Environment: real
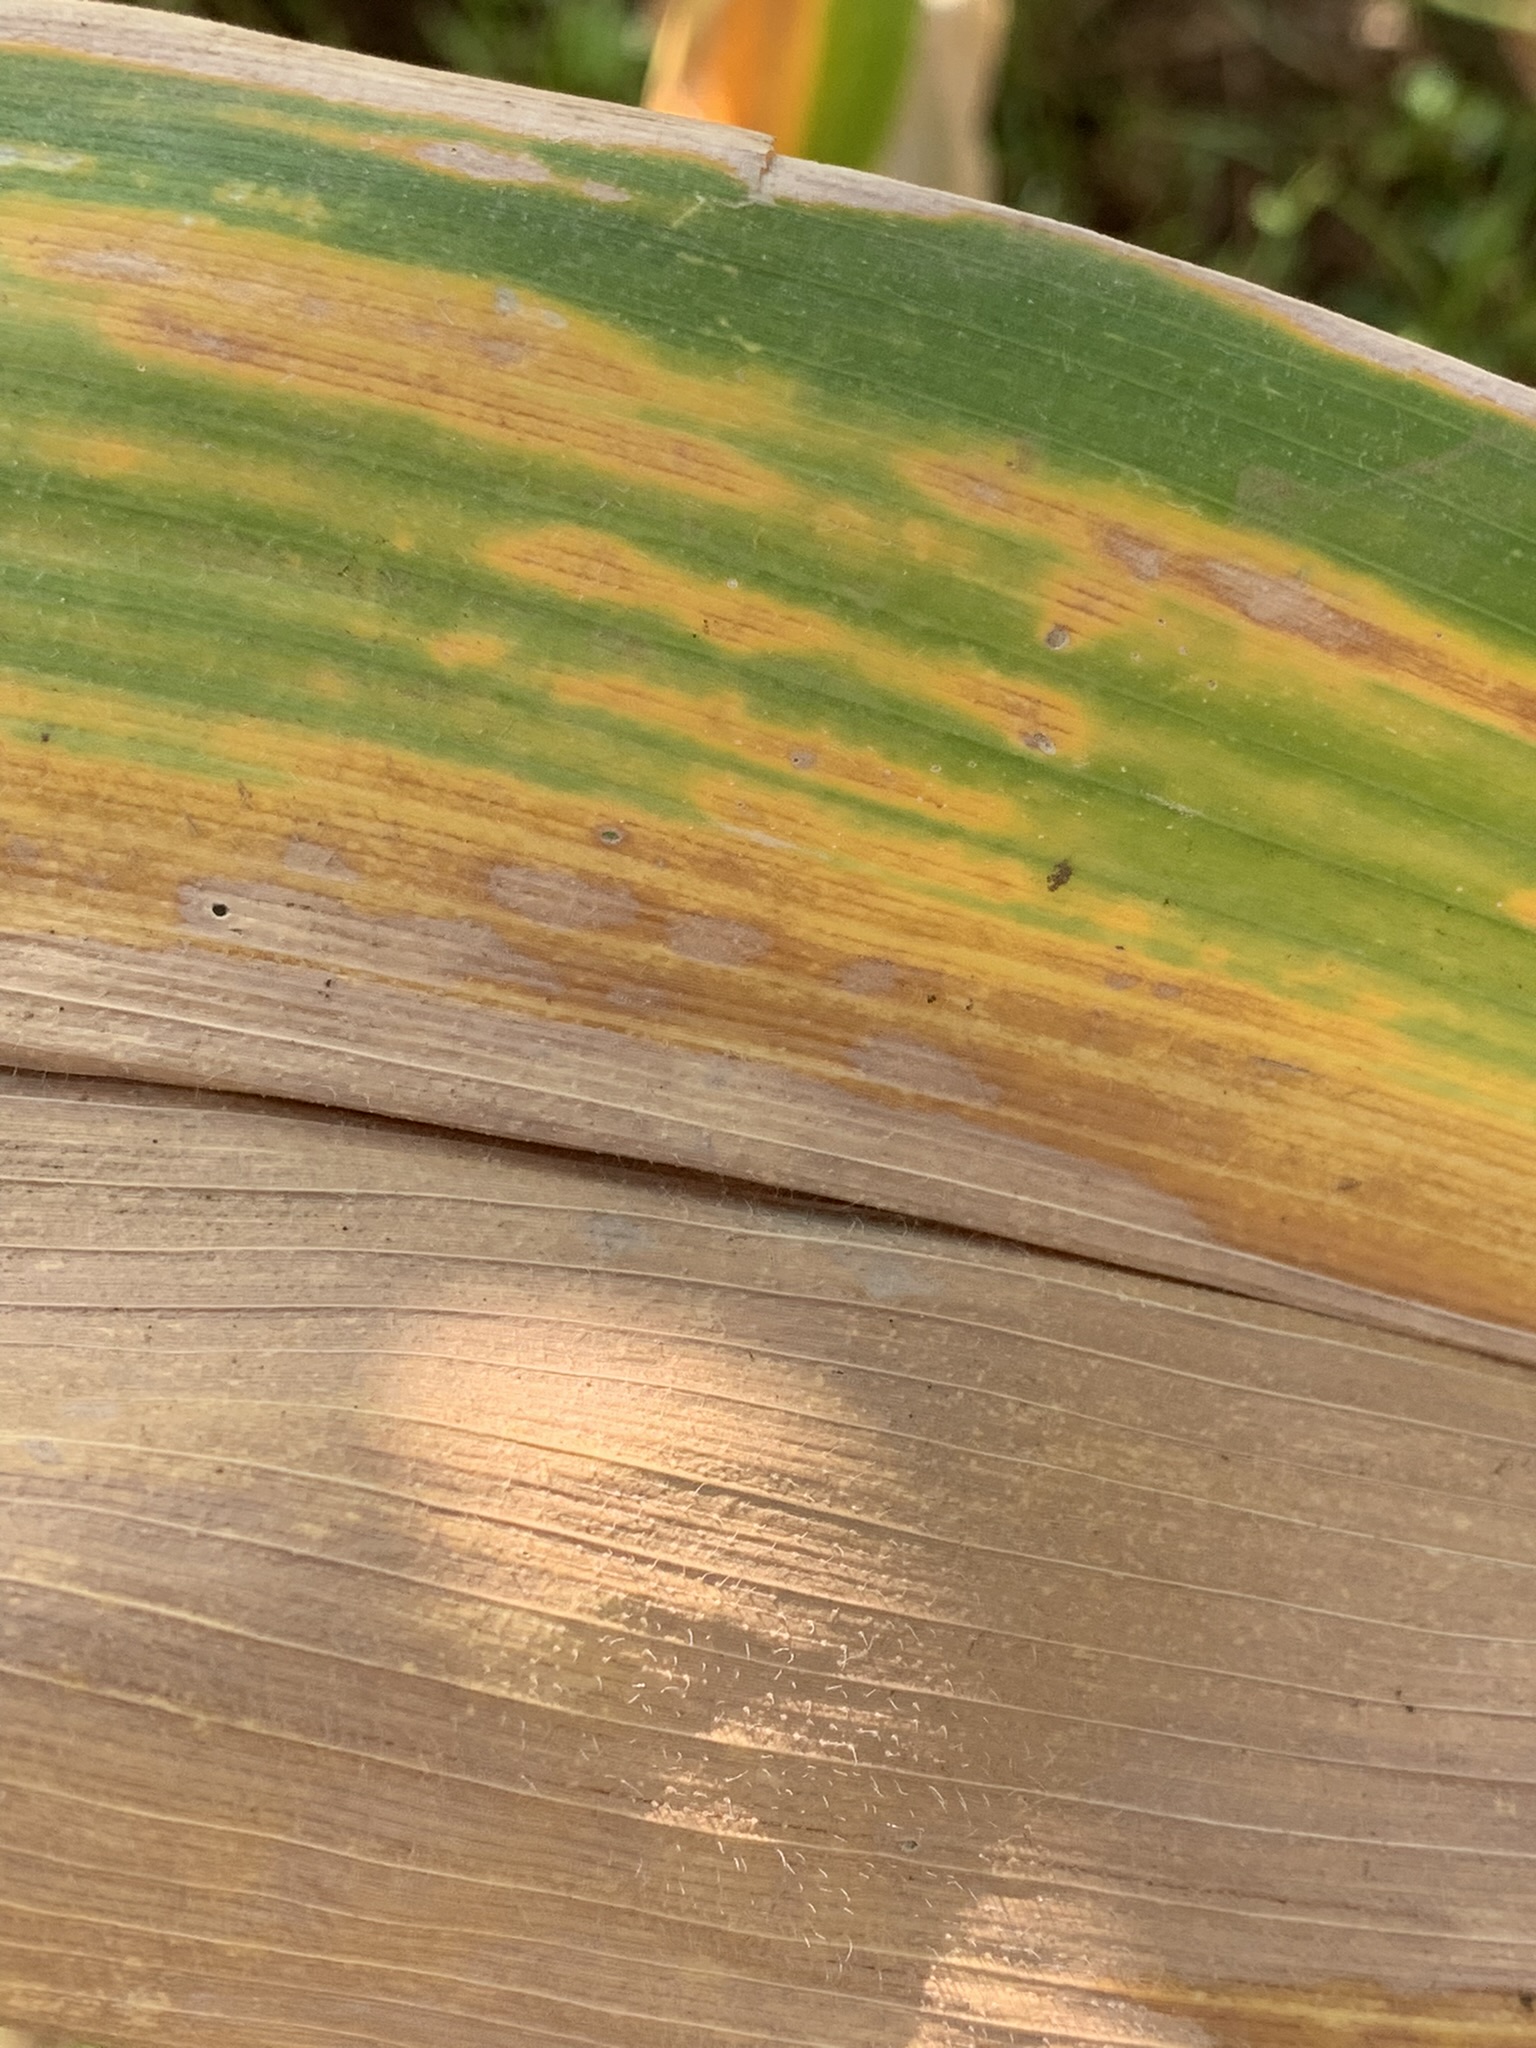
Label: lethal_necrosis